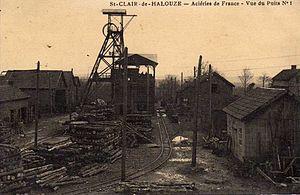
Mine de Saint-Clair-de-Halouze.
Saint-Clair-de-Halouze est une commune française, située dans le département de l'Orne en région Normandie, peuplée de 863 habitants.